Adriana Esteves

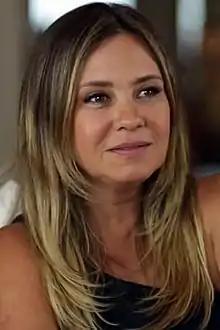
Esteves in 2019

Adriana Esteves Agostinho Brichta (born 15 December 1969) is a Brazilian actress. Internationally known for her works in telenovelas, such as "Brazil Avenue" (2012) and "A Mother's Love" (2021).